Michael Christian Martinez

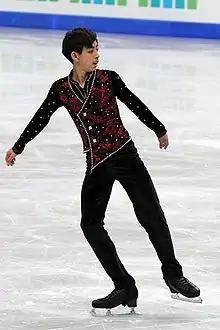
Martinez at the 2012 World Junior Championships

"GP: Grand Prix; CS: Challenger Series; JGP: Junior Grand Prix"